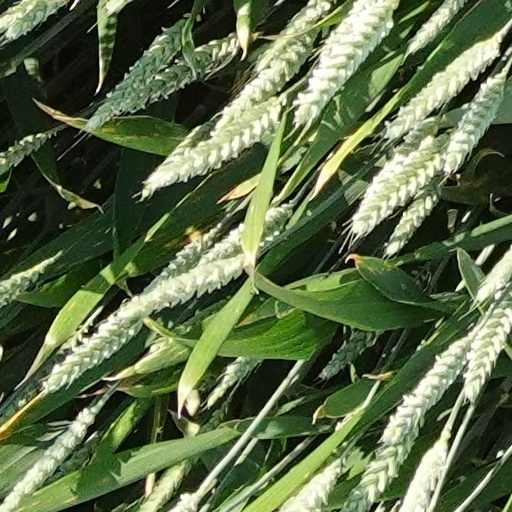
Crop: wheat